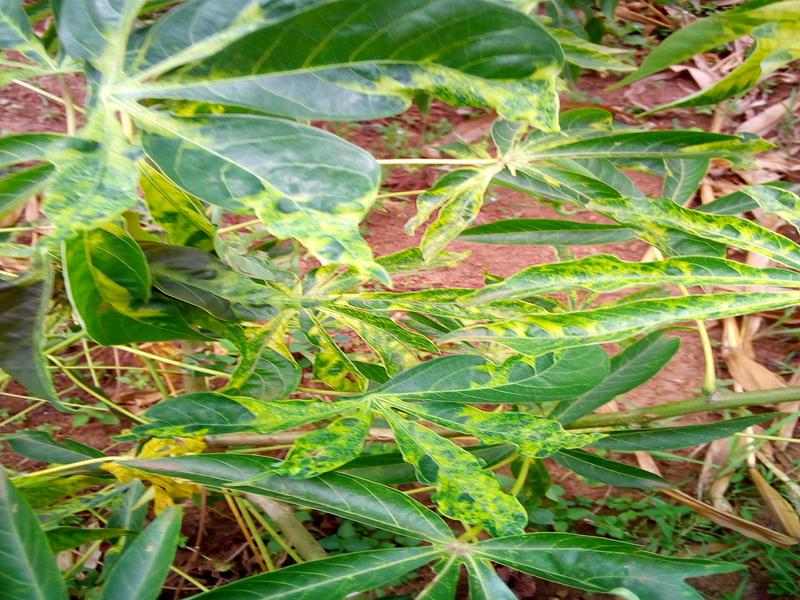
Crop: cassava
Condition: mosaic_disease